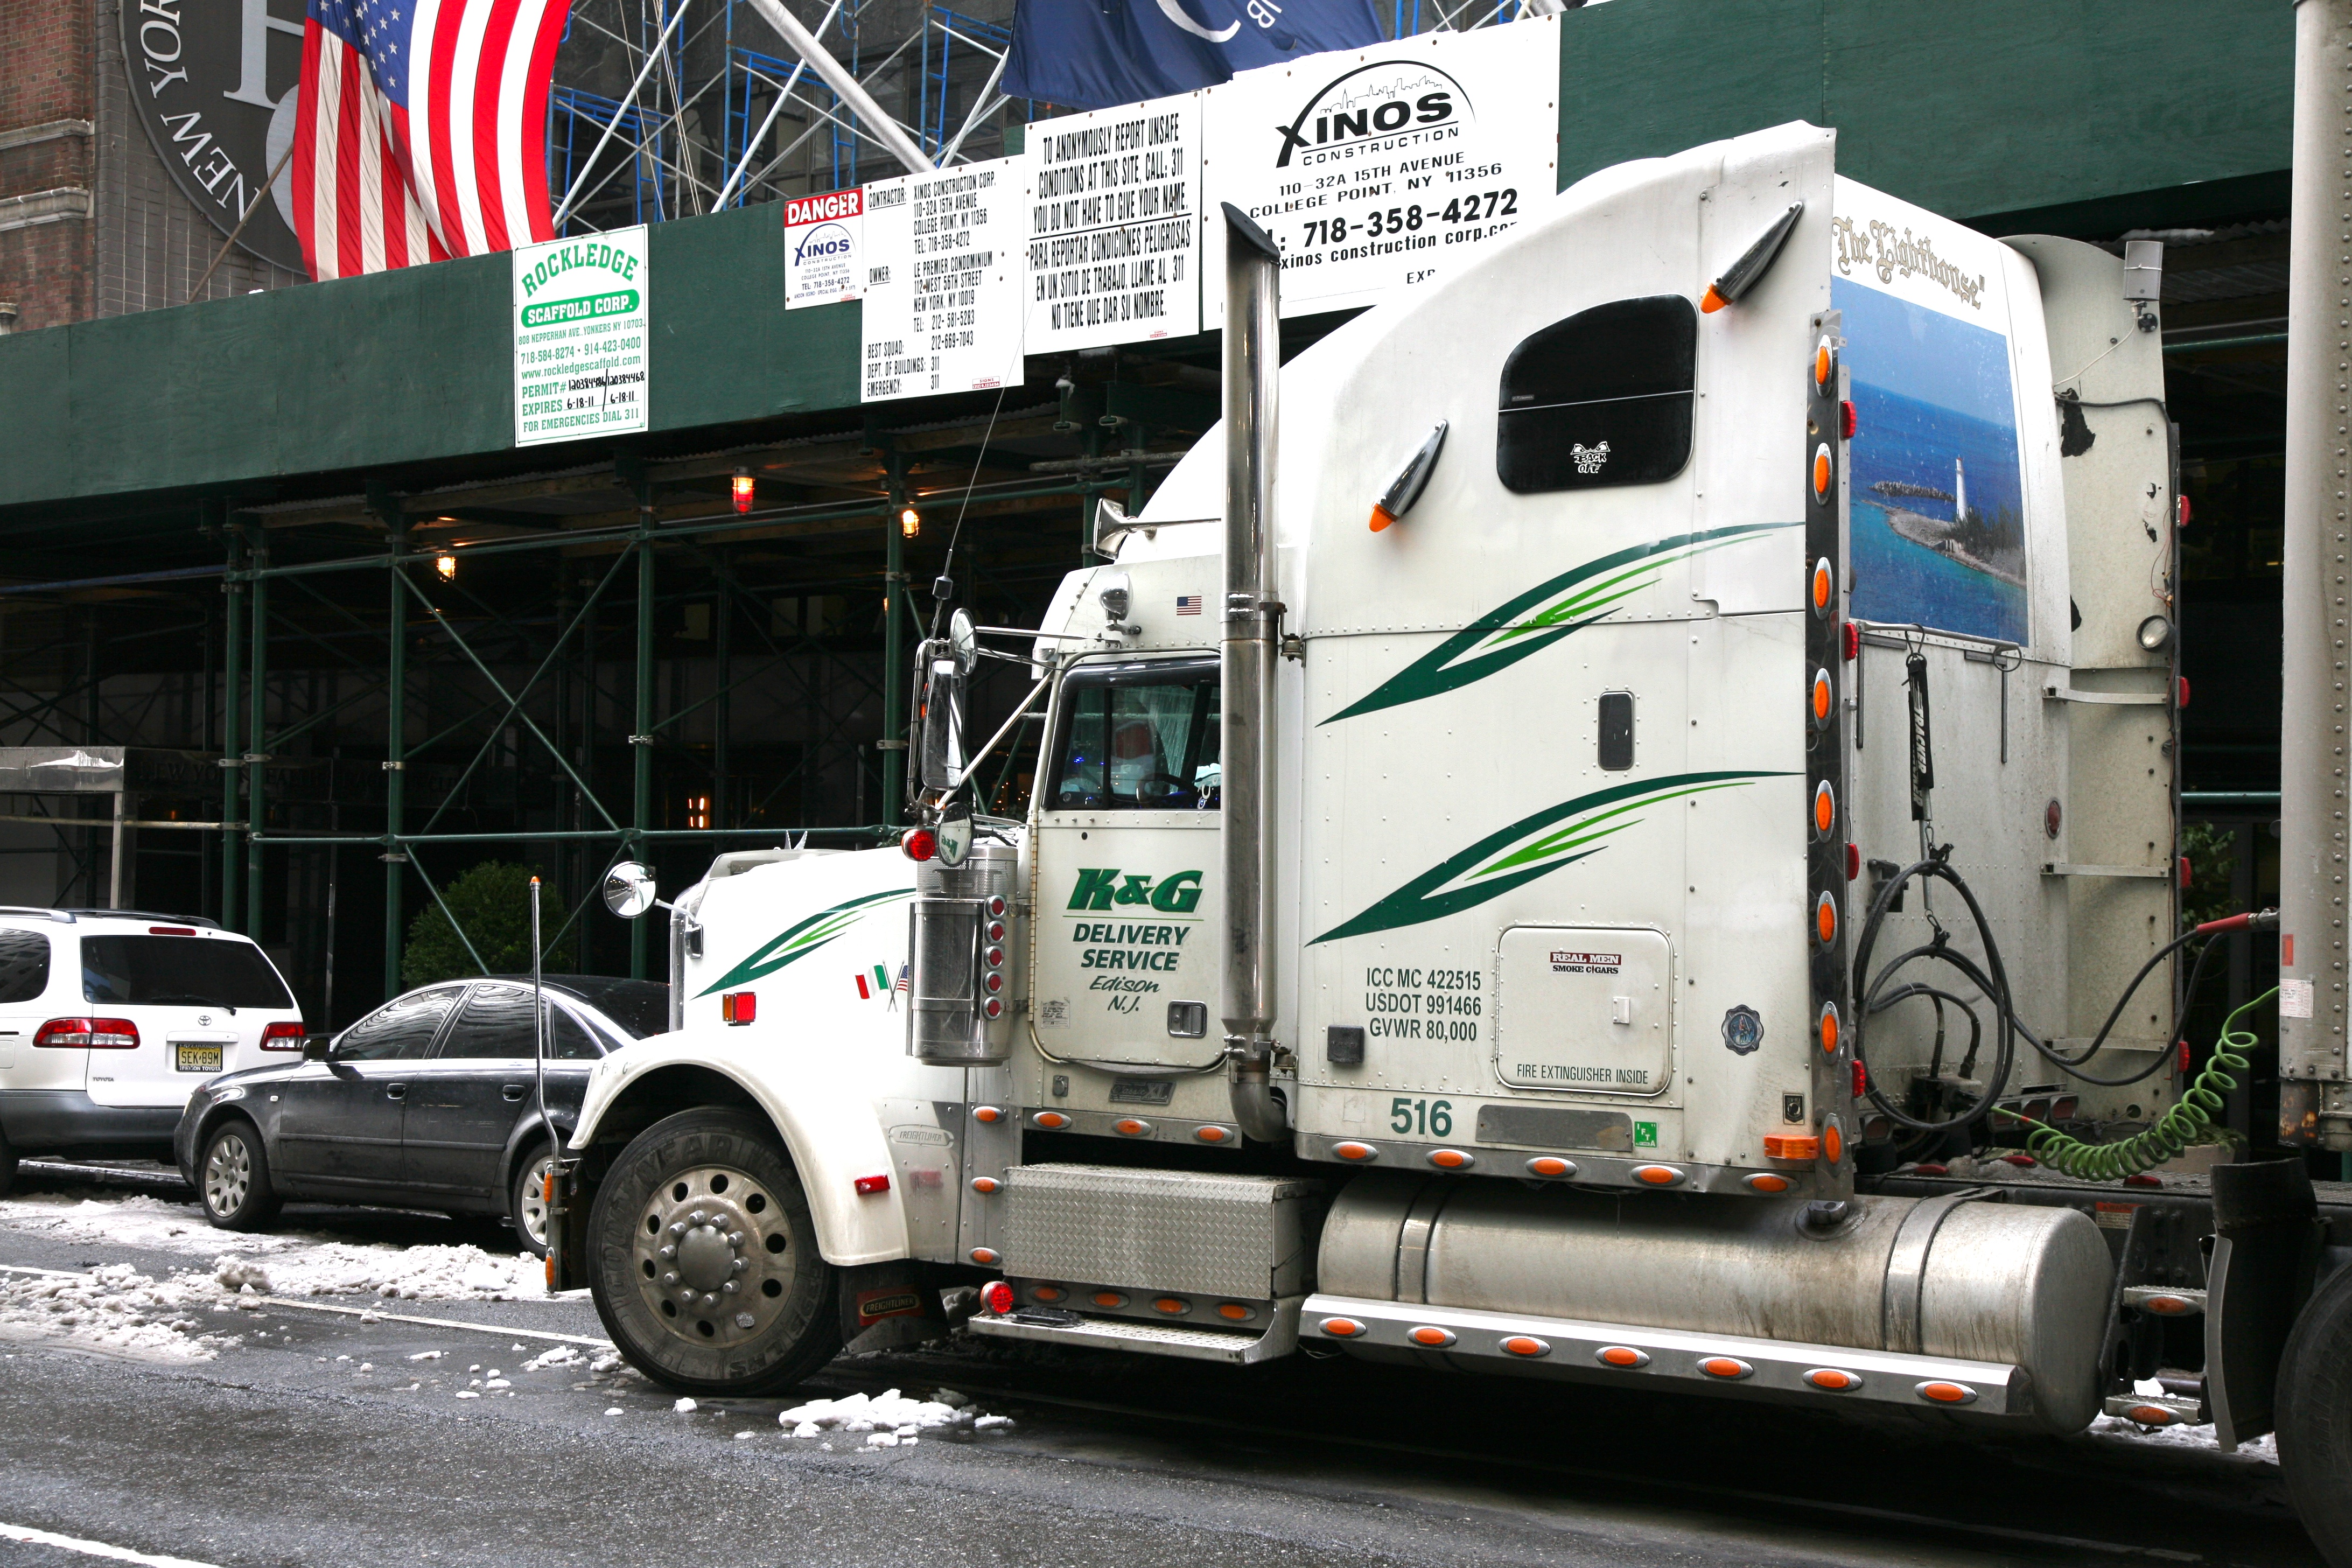
car, manhattan, transport, truck, vehicle, nyc, newyork, newyorkcity, ny, camion, midtown, midtownwest, freightliner, americantruck, land vehicle